Ivo Andrić

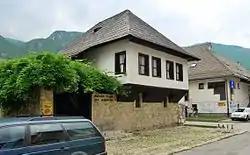
The house in Travnik in which Andrić was born

Ivan Andrić was born in the village of Dolac, near Travnik, on 9 October 1892, while his mother, Katarina, was in the town visiting relatives. Andrić's parents were both Catholic Croats. He was his parents' only child. His father, Antun, was a struggling silversmith who resorted to working as a school janitor in Sarajevo, where he lived with his wife and infant son. At the age of 32, Antun died of tuberculosis, like most of his siblings. Andrić was only two years old at the time. Widowed and penniless, Andrić's mother took him to Višegrad and placed him in the care of her sister-in-law Ana and brother-in-law Ivan Matković, a police officer. The couple were financially stable but childless, so they agreed to look after the infant and brought him up as their own. Meanwhile, Andrić's mother returned to Sarajevo seeking employment.